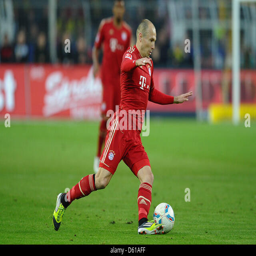
soccer winger controls the ball during the match